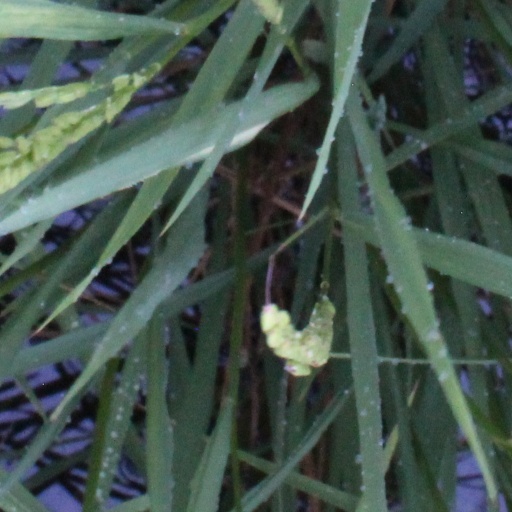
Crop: rice